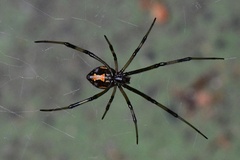
Species: Lactrodectus_hesperus